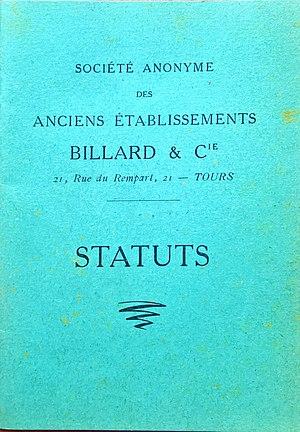
Statuts des Établissements Billard &amp
La Société Anonyme des Etablissements Billard & Cie est une entreprise de construction de matériel ferroviaire basée à Tours et spécialisée dans la construction d'autorails légers et de matériels à voie métrique et étroite.